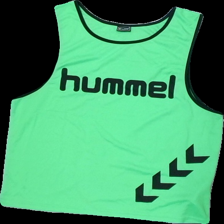
View: front
Type: Training top
Category: Unisex
Brand: Hummel
Colors: Green, Black
Material: 100% Polyester
Pattern: Logo print
Cut: Regular, C-collar
Trend: Sports
Price range: 100-150
Recommended usage: Reuse
Description: green sports top